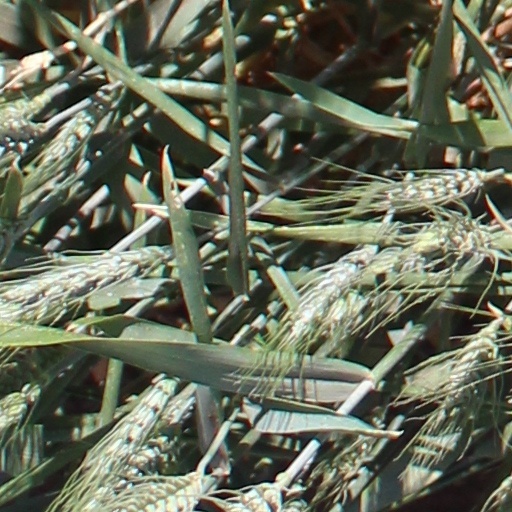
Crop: wheat